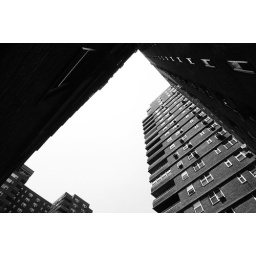
the view from the sneaky back door in our courtyard. gary's would be the building at bottom left there.